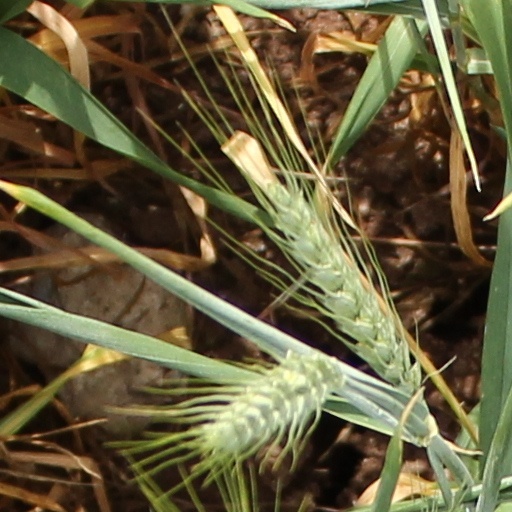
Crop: wheat